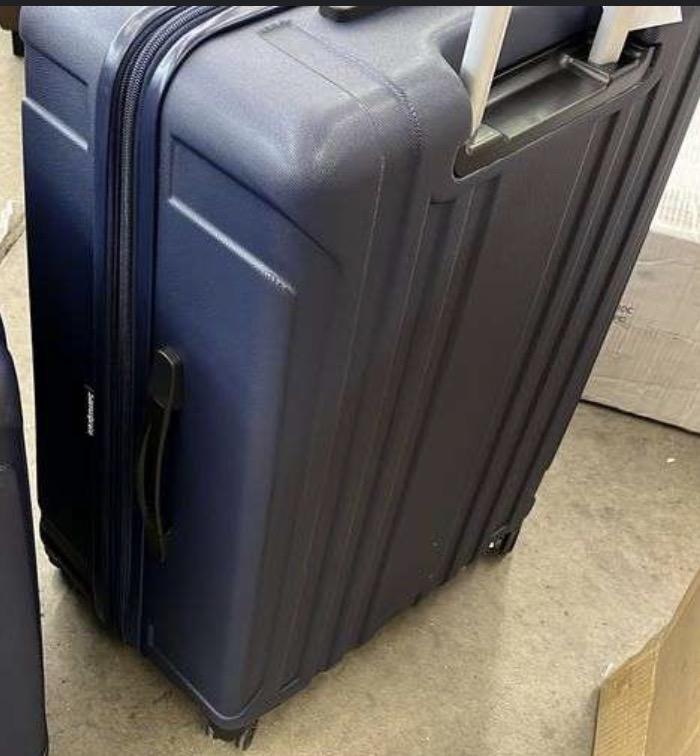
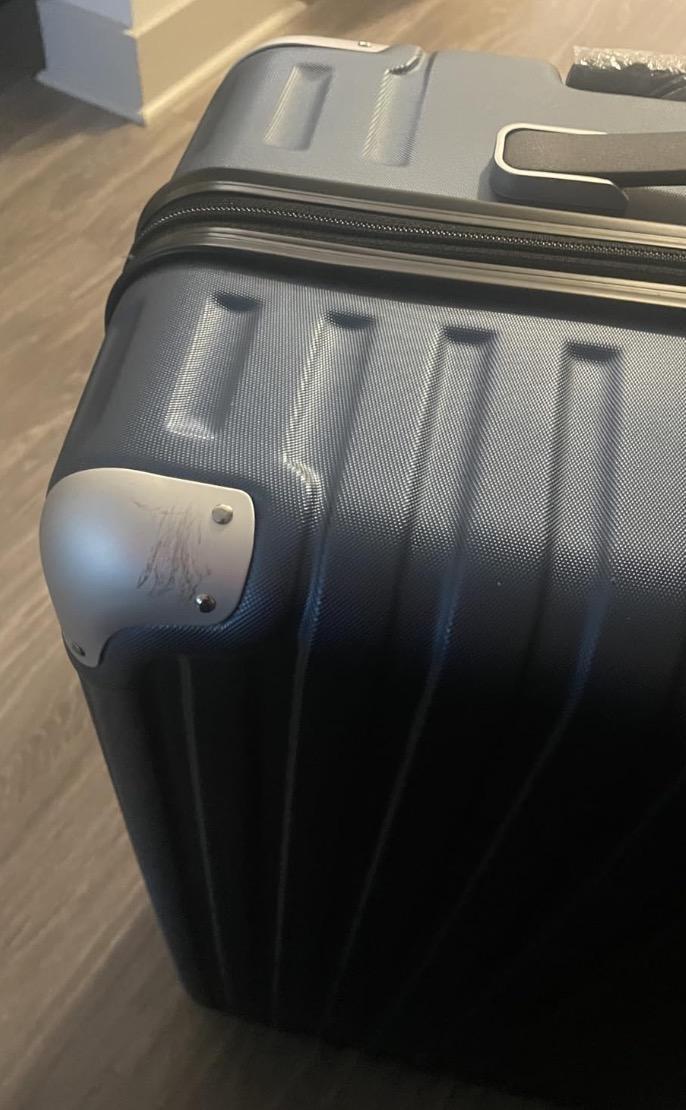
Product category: items_tea
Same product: no